French–Habsburg rivalry

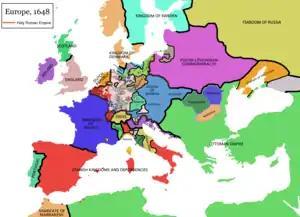
Europe after the Peace of Westphalia, 1648

An important consequence of the League of Venice was the political marriage arranged by Maximilian I, Holy Roman Emperor for his son, through Mary of Burgundy, Philip the Handsome who married Joanna the Mad (daughter of Ferdinand II of Aragon and Isabella of Castile) to reinforce the anti-French alliance between Austria and Spain. The son of Philip and Joanna would become Charles V, Holy Roman Emperor in 1519 succeeding Maximilian and controlling an Habsburg empire inclusive of Castile, Aragon, Austria, and the Burgundian Netherlands, thus encircling France.